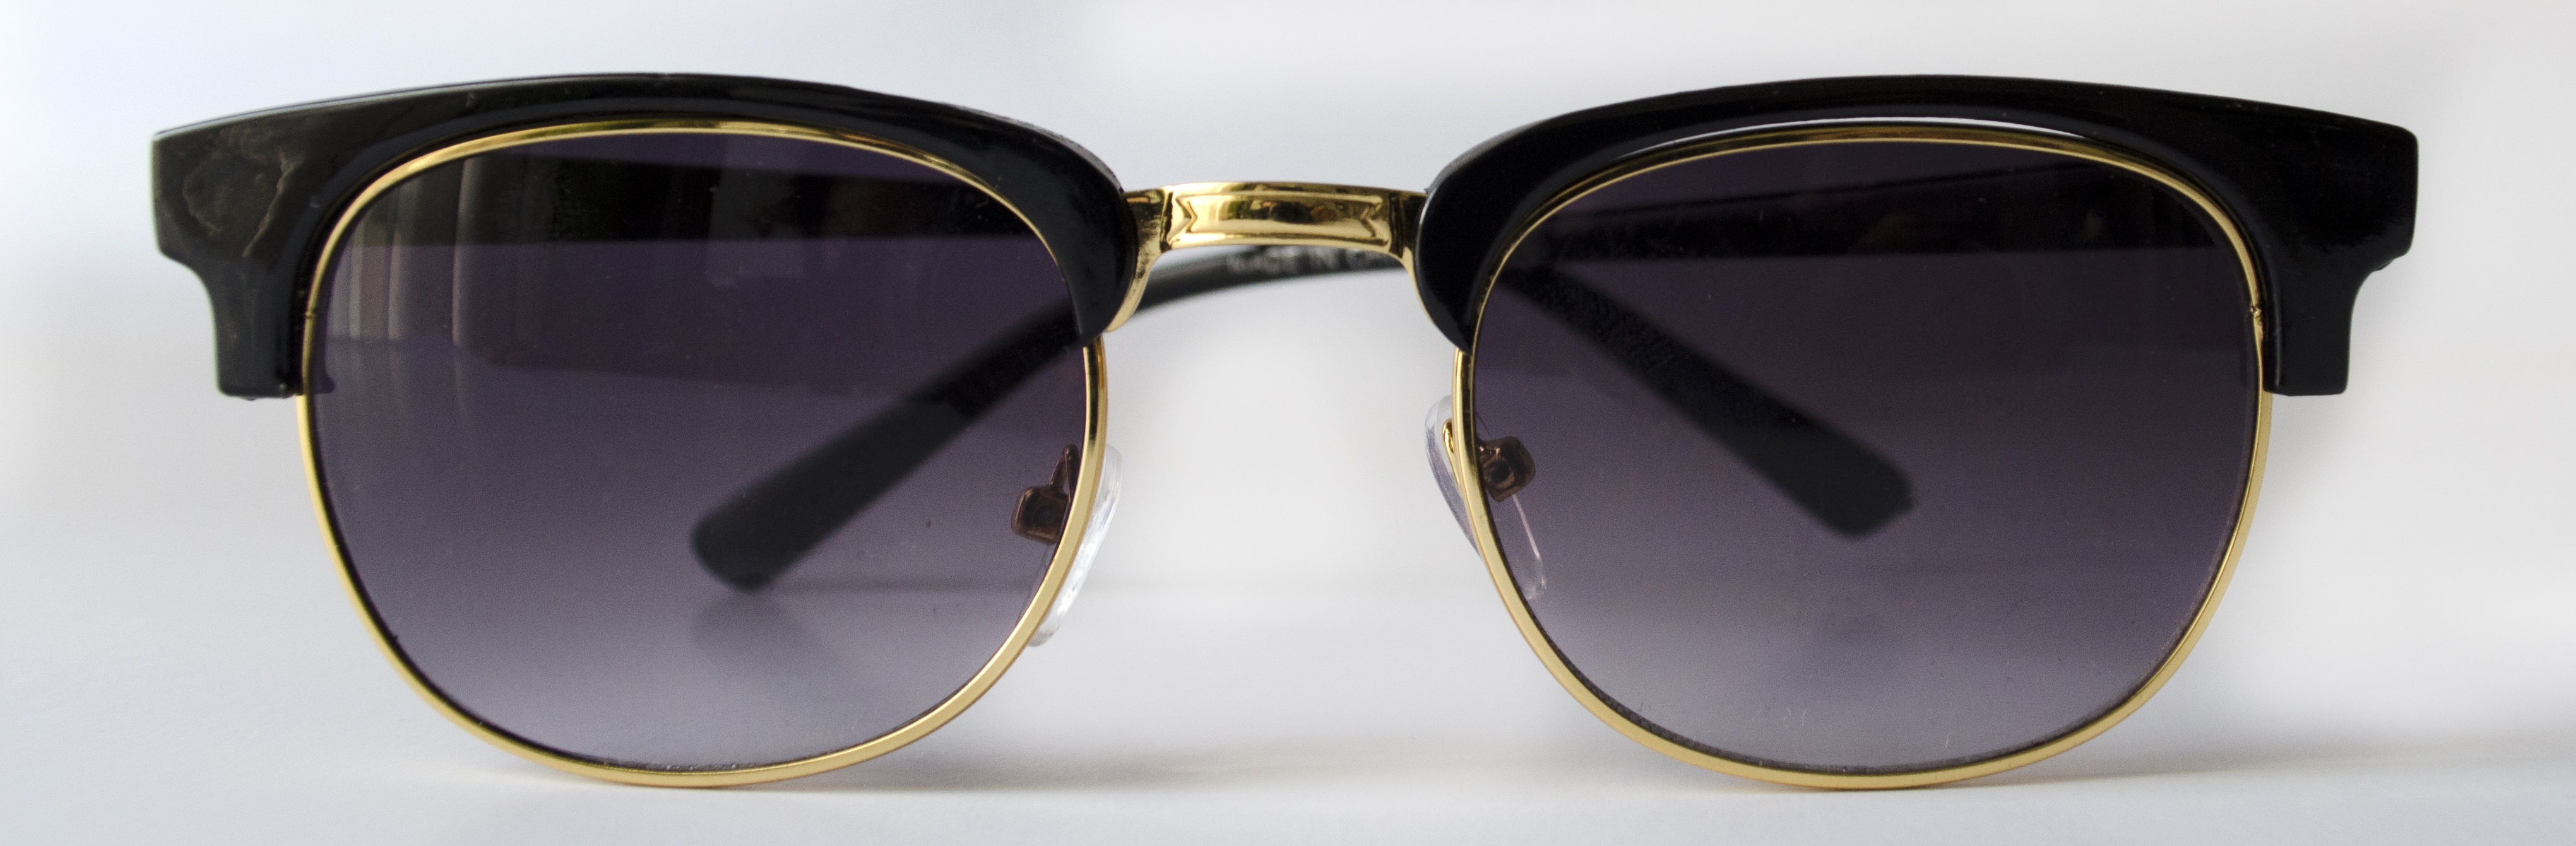
fashion, font, sunglasses, glasses, goggles, eyewear, fashion accessory, vision care